Covered goods wagon

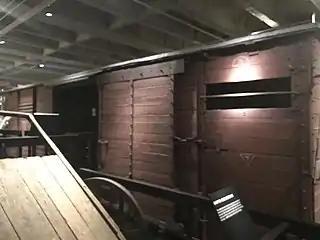
Cattle wagon of the type used in Holocaust trains

To begin with, the largely privately owned railway companies within the German Empire in the 19th century procured wagons to their own requirements. However, after the nationalisation of the majority of private railways into the state railway (the "Länderbahnen") designs were standardised and the "Länderbahn" classes emerged.